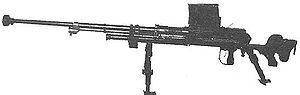
Le fusil antichar est une arme à feu, tirant au coup par coup, assez légère pour être portée par un seul soldat, et conçue pour détruire des véhicules blindés. La haute vélocité de la balle à la sortie du canon lui permet de percer le blindage de chars légers ou d'automitrailleuses.